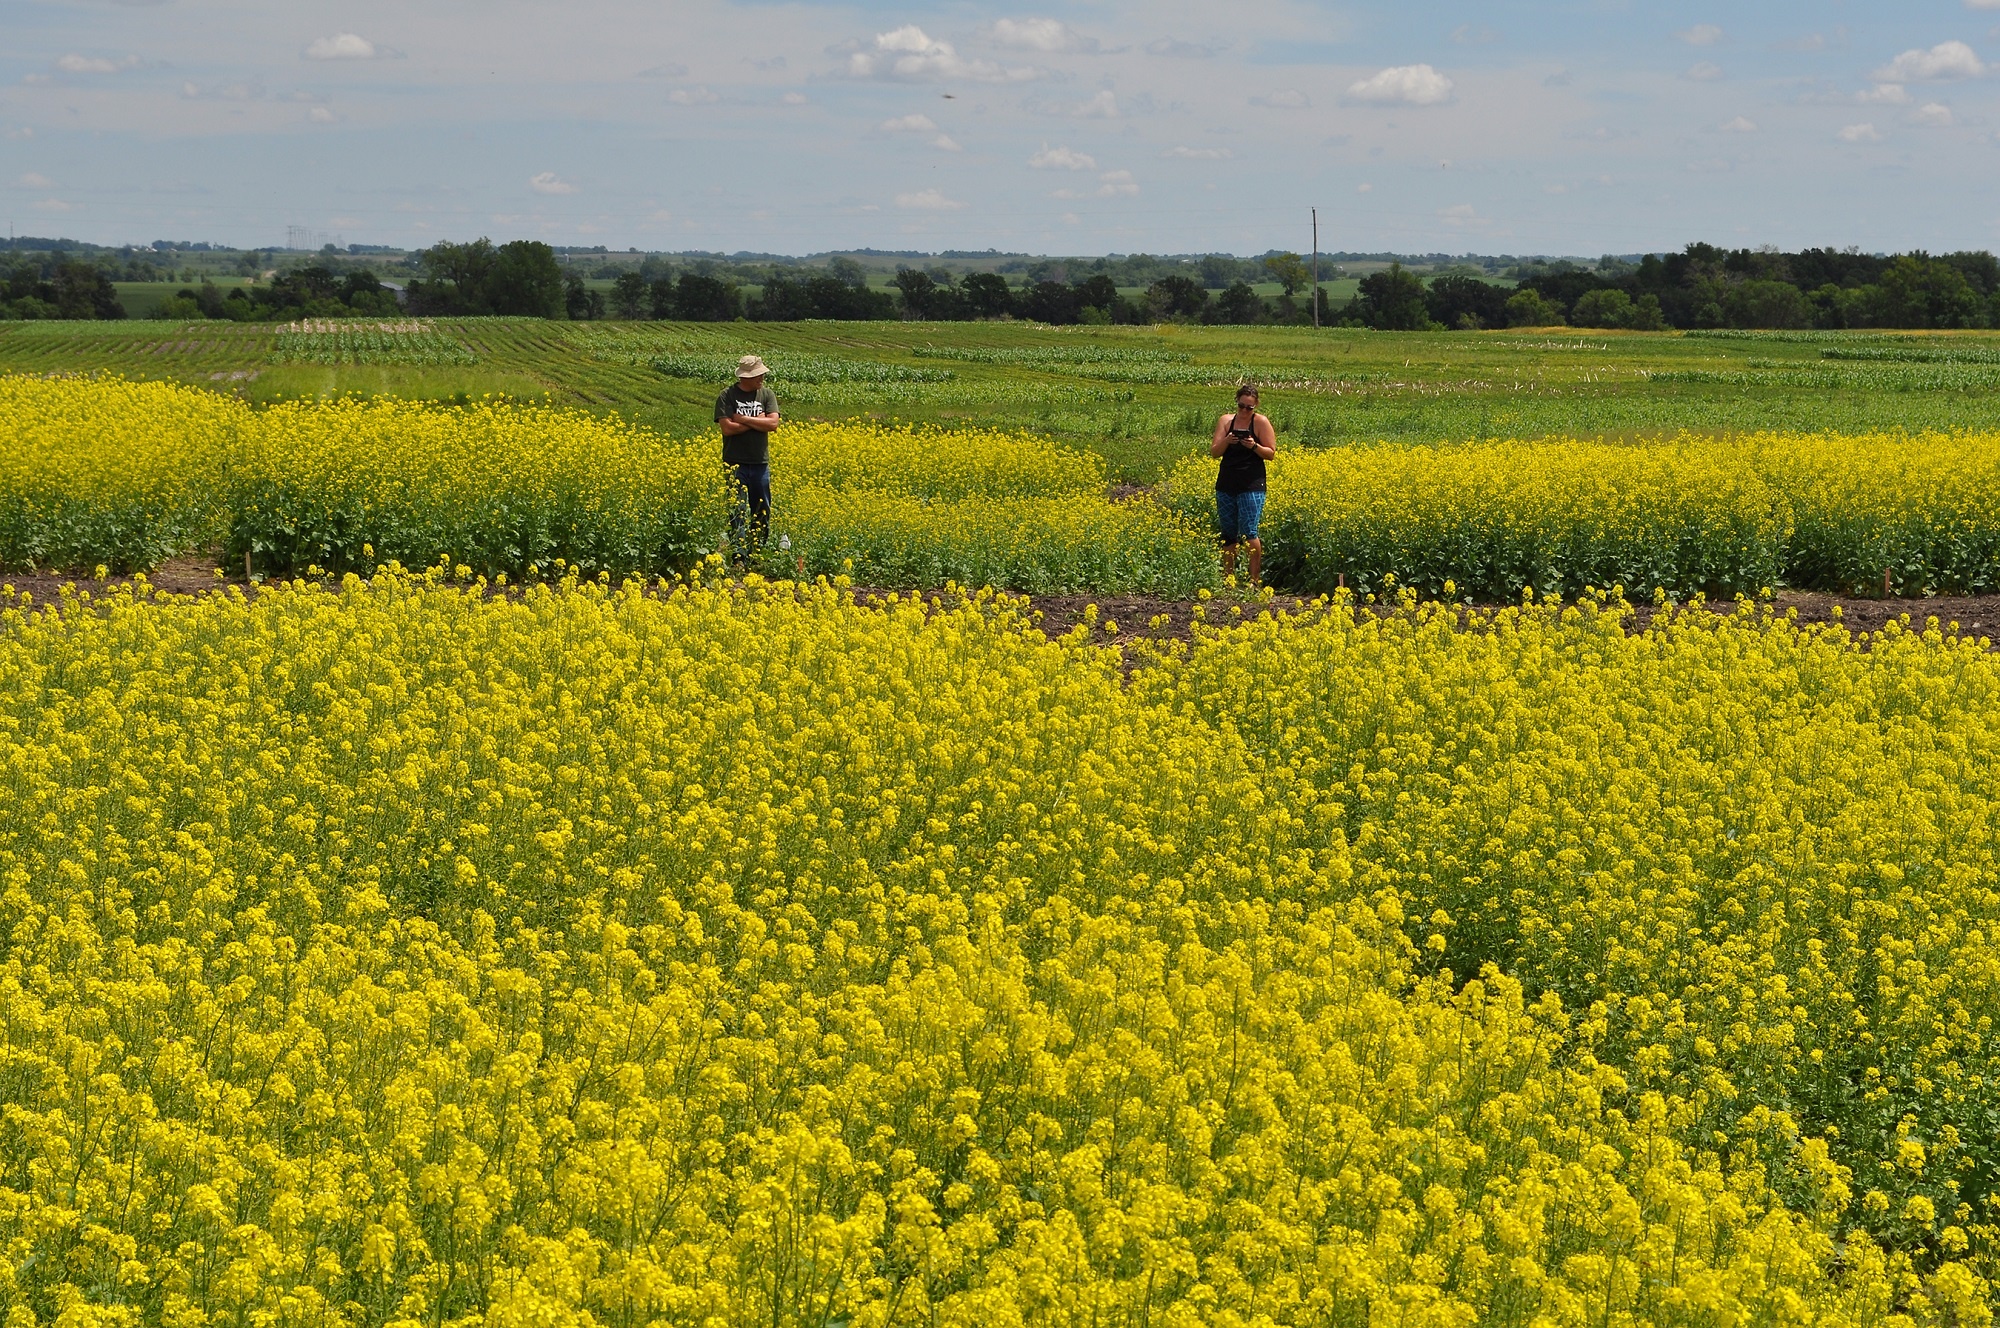
landscape, plant, field, farm, meadow, prairie, countryside, flower, rural, food, produce, vegetable, crop, pasture, yellow, agriculture, plain, farmland, rapeseed, wildflower, grassland, canola, ecosystem, brassica, farmers, rural area, flowering plant, grass family, land plant, mustard plant, mustard and cabbage family, brassica rapa